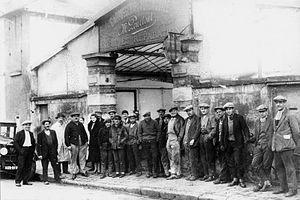
La Carrosserie Pourtout est une entreprise de carrosserie automobile française, créée en 1925 par Marcel Pourtout. Elle existe toujours en 2014 mais s’est reconvertie dans la réparation automobile, après avoir cessé ses activités en 1994.